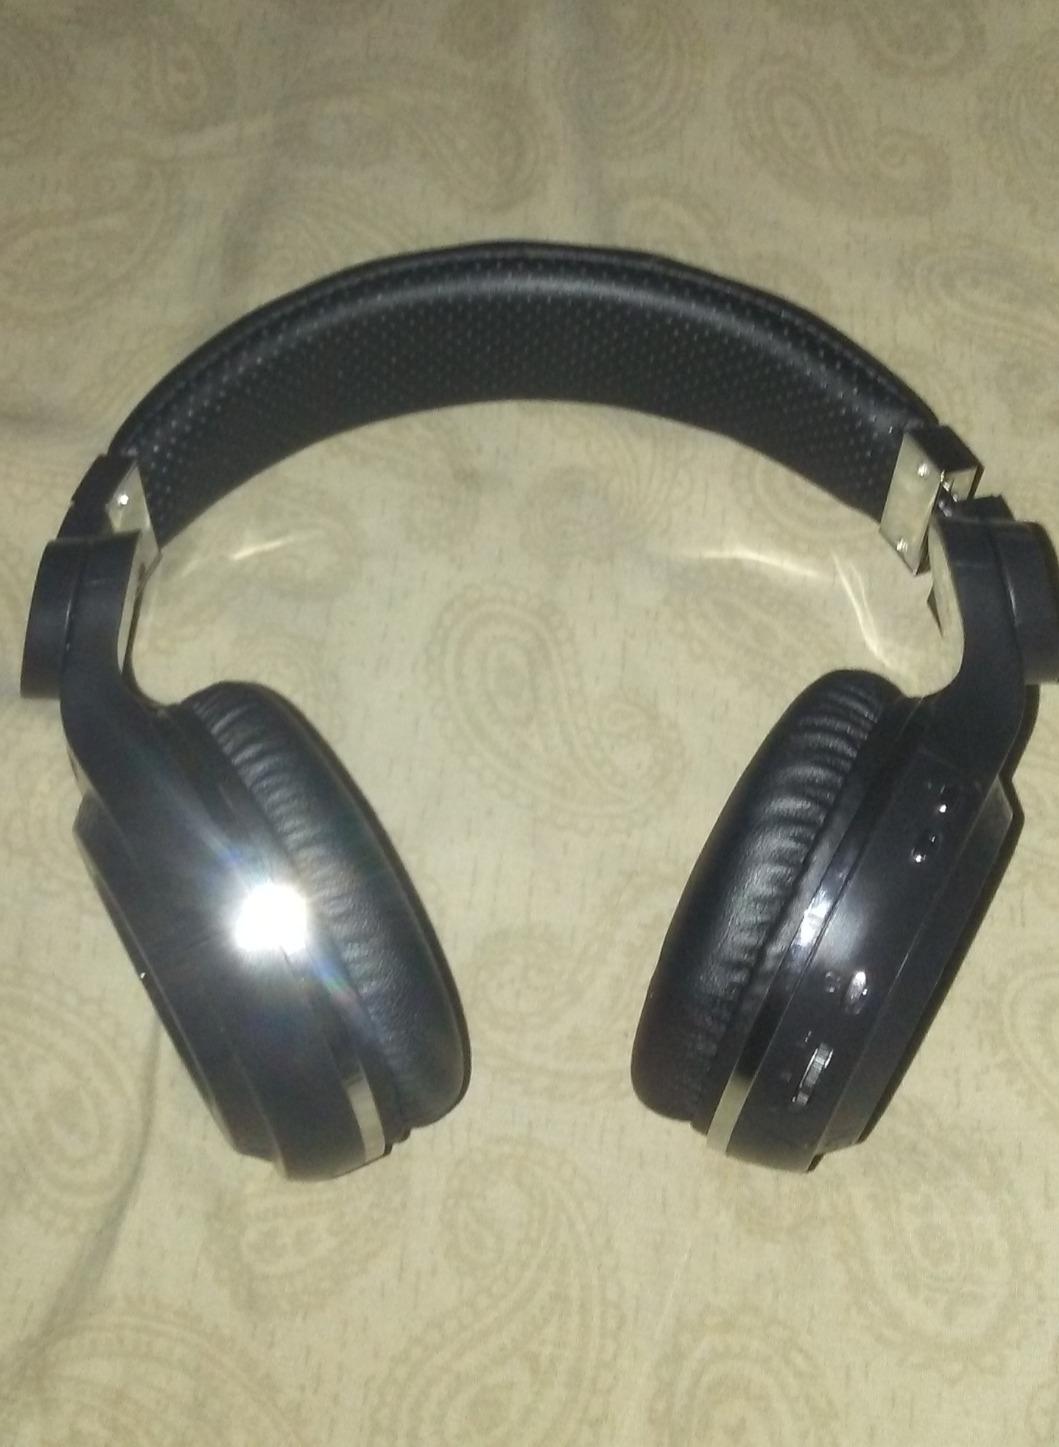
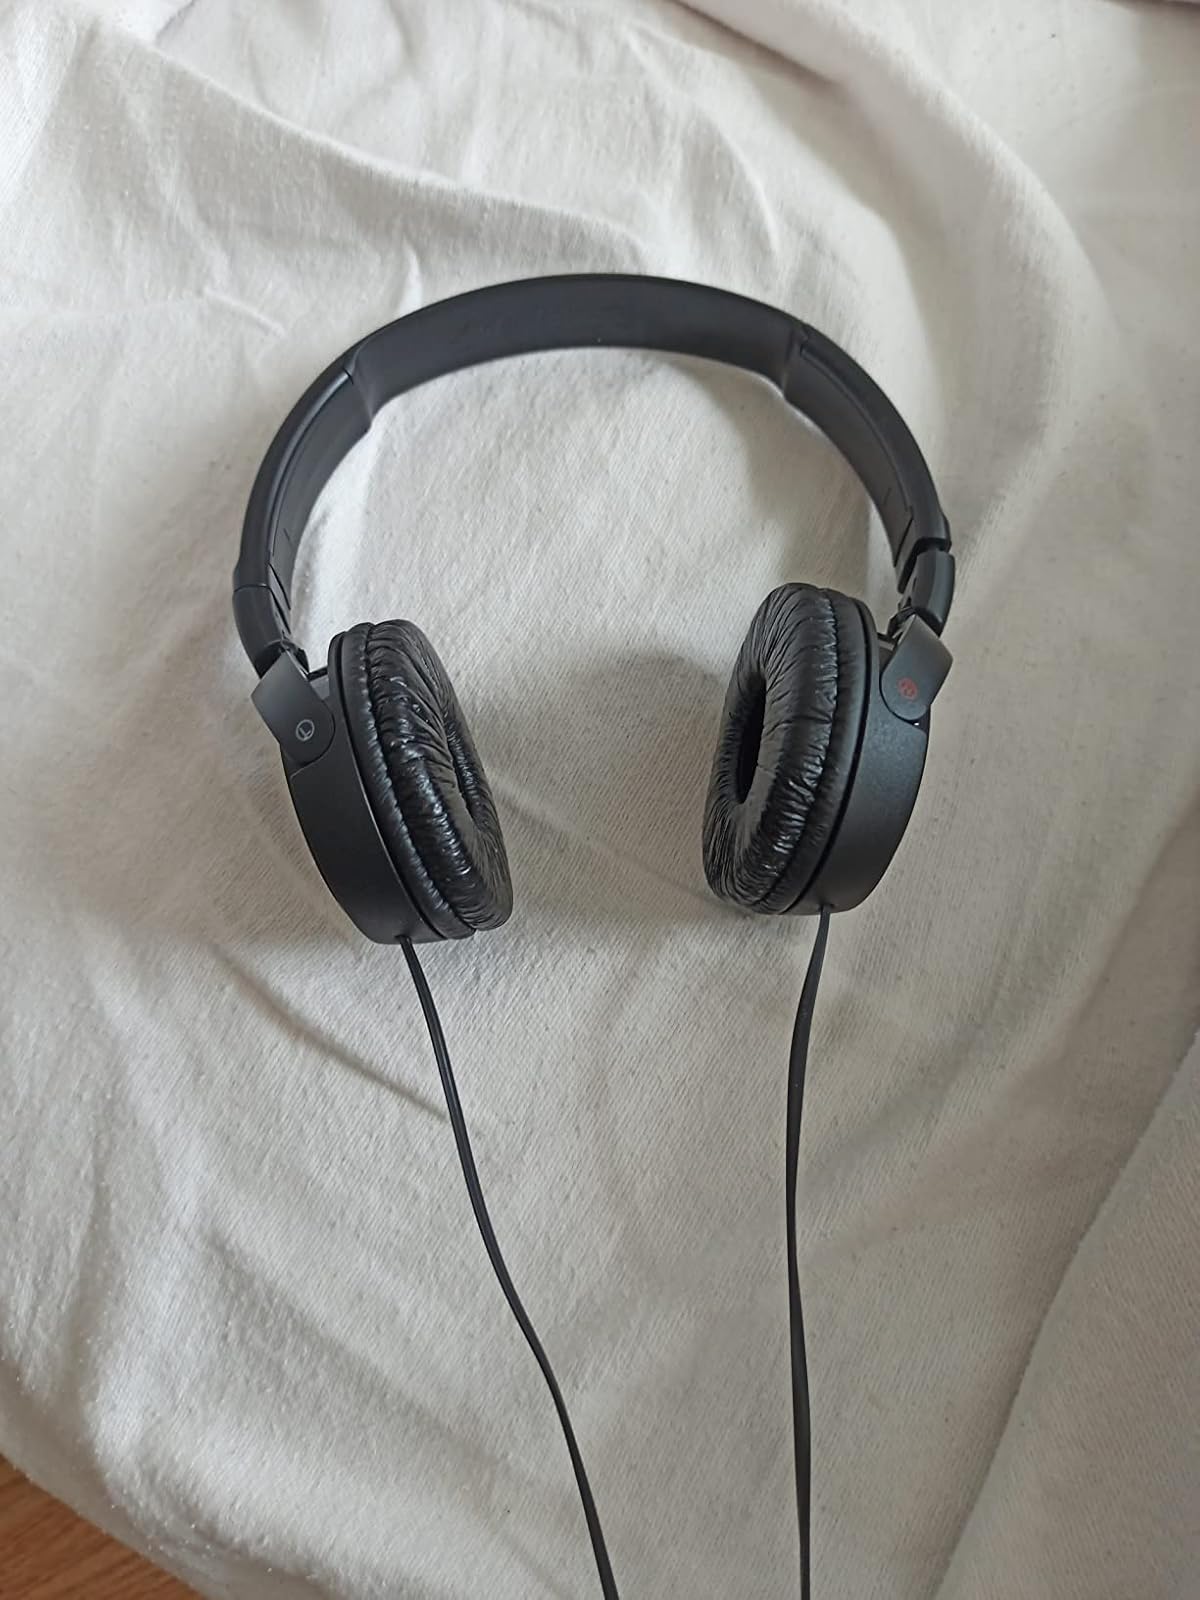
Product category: headphones
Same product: no